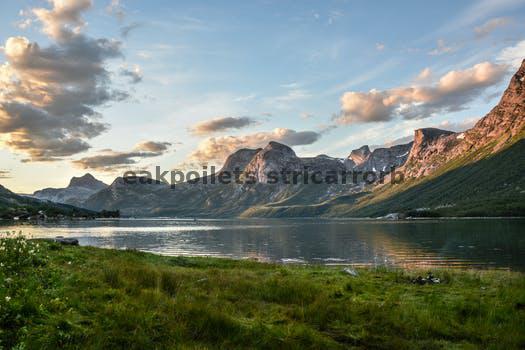
Label: Watermark